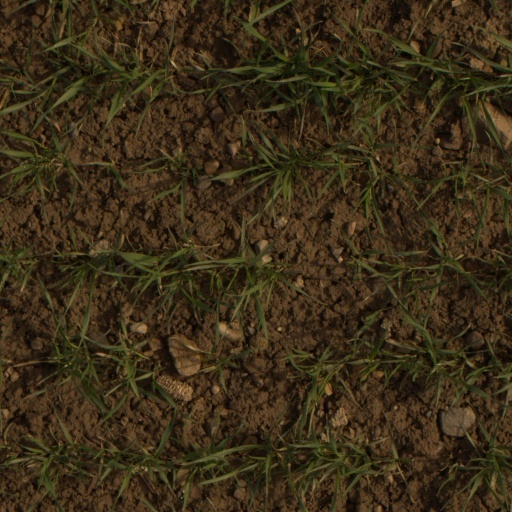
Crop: wheat